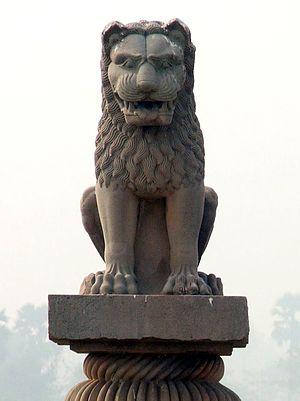
Ashoka ou Aśoka est le troisième empereur de la dynastie indienne des Maurya.